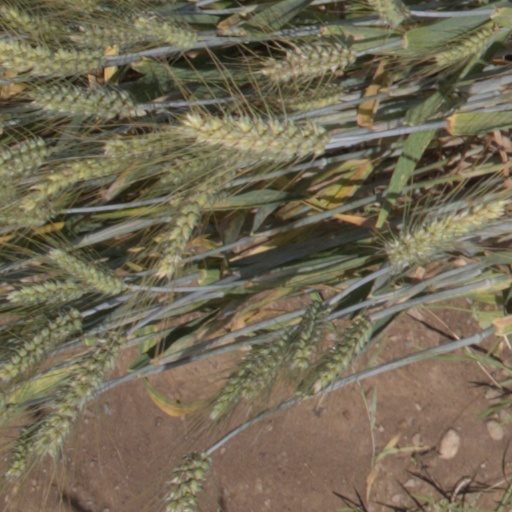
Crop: wheat